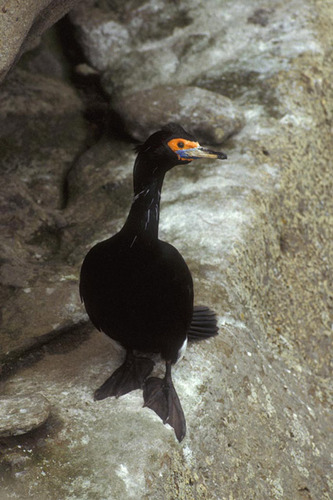
this larger bird with a long neck is primarily black with an orange cheek patch and large webbed feet.
this bird has a black and yellow bill, an orange cheek patch, and a black crown.
this is a large black bird with an orange eye ring and a large beak.
this bird is nearly all black with an orange superciliary and wide webbed feet.
this is a black bird with black webbed feet and orange face.
this bird is primarily black with webbed feet, a long thin neck, an orange patch around it's eyes and a thick beak relatively long for the size of its face.
this bird has a black crown as well as a orange eyering
this bird is black in color, with a multi colored beak.
this particular bird has a belly that is black with orange cheek patches
this bird has wings that are black and has a long neck
Species: Red Faced Cormorant